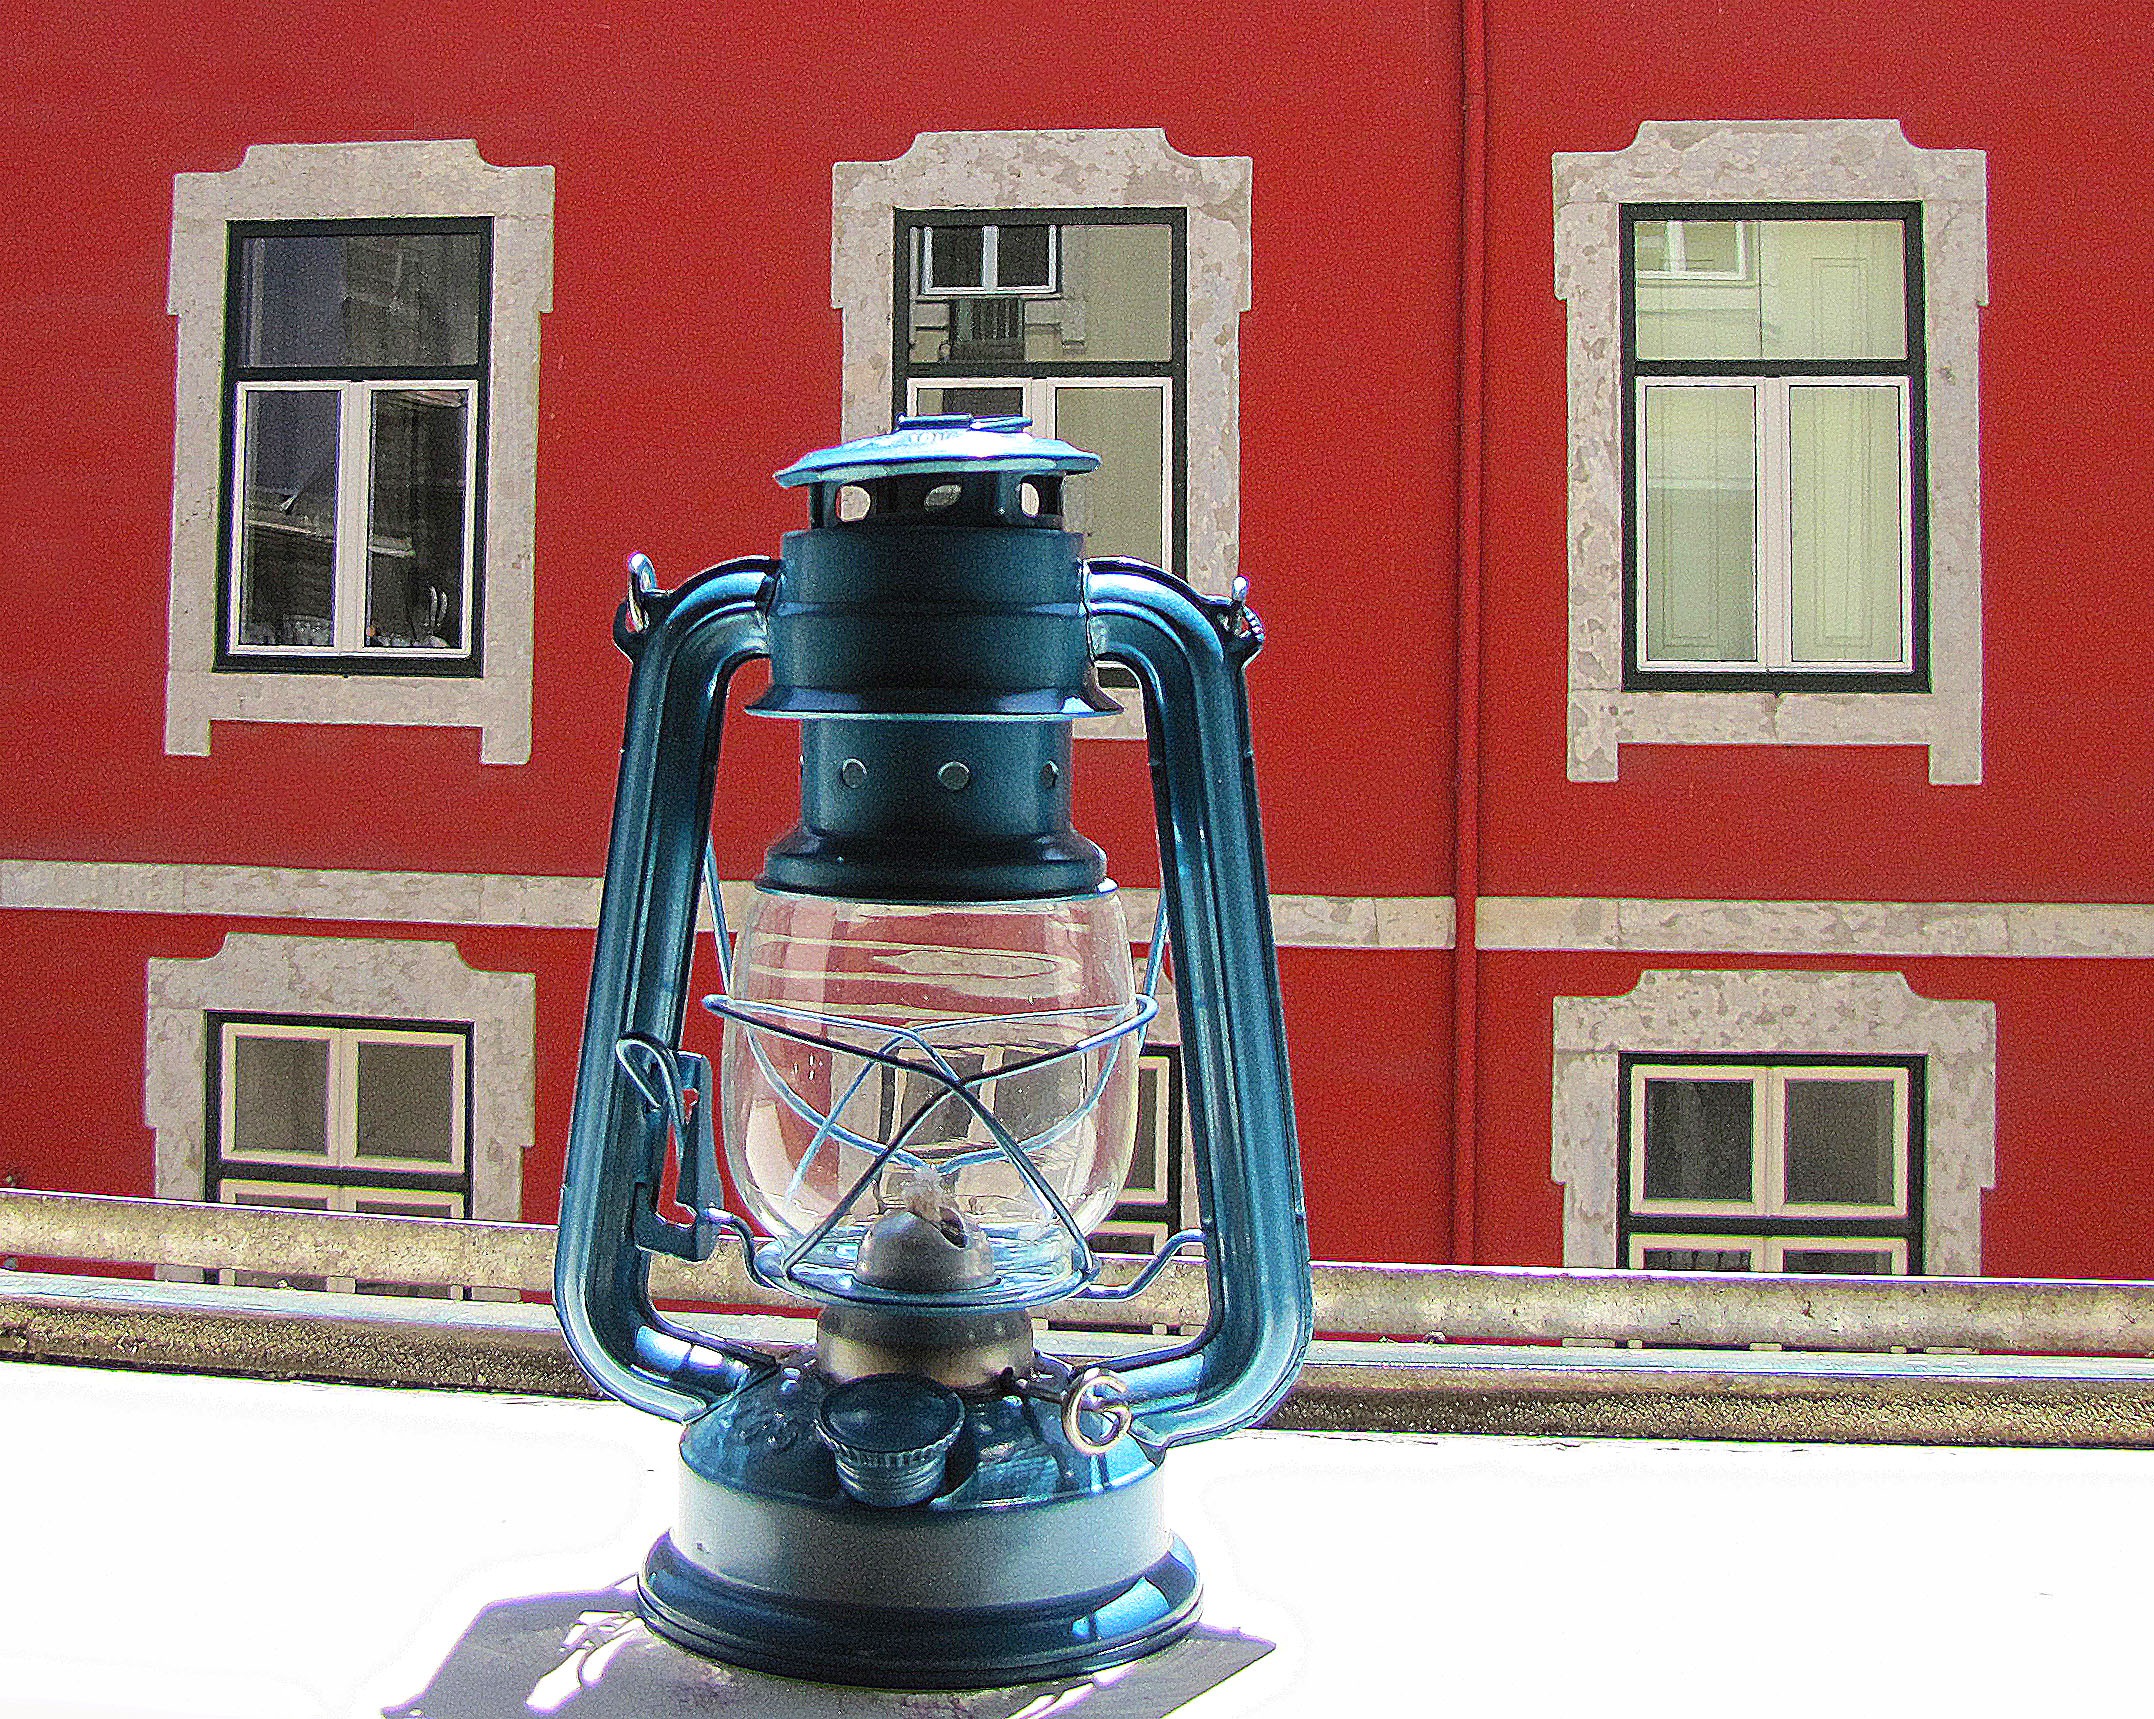
architecture, street, house, window, view, building, city, europe, lantern, romantic, lighting, window sill, style, wall house, the fa ade of the, view from the window